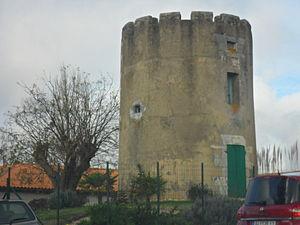
Moulin de Cabouci à Arvert